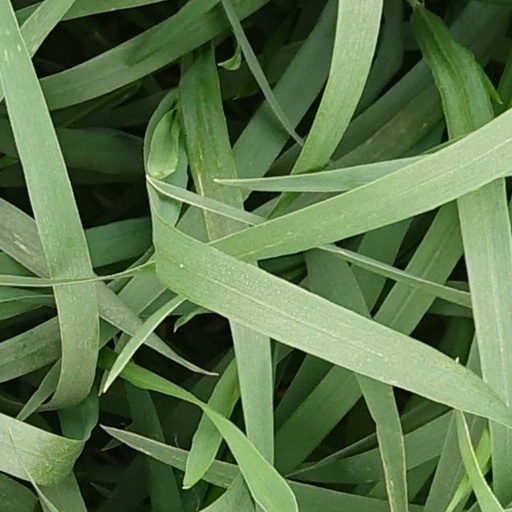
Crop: wheat